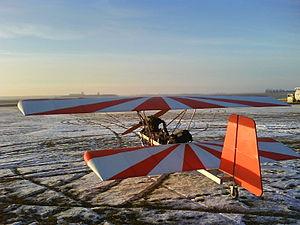
Le Pouchel est un appareil volant ultra-léger motorisé dont les plans et kit sont distribués par l'APEV